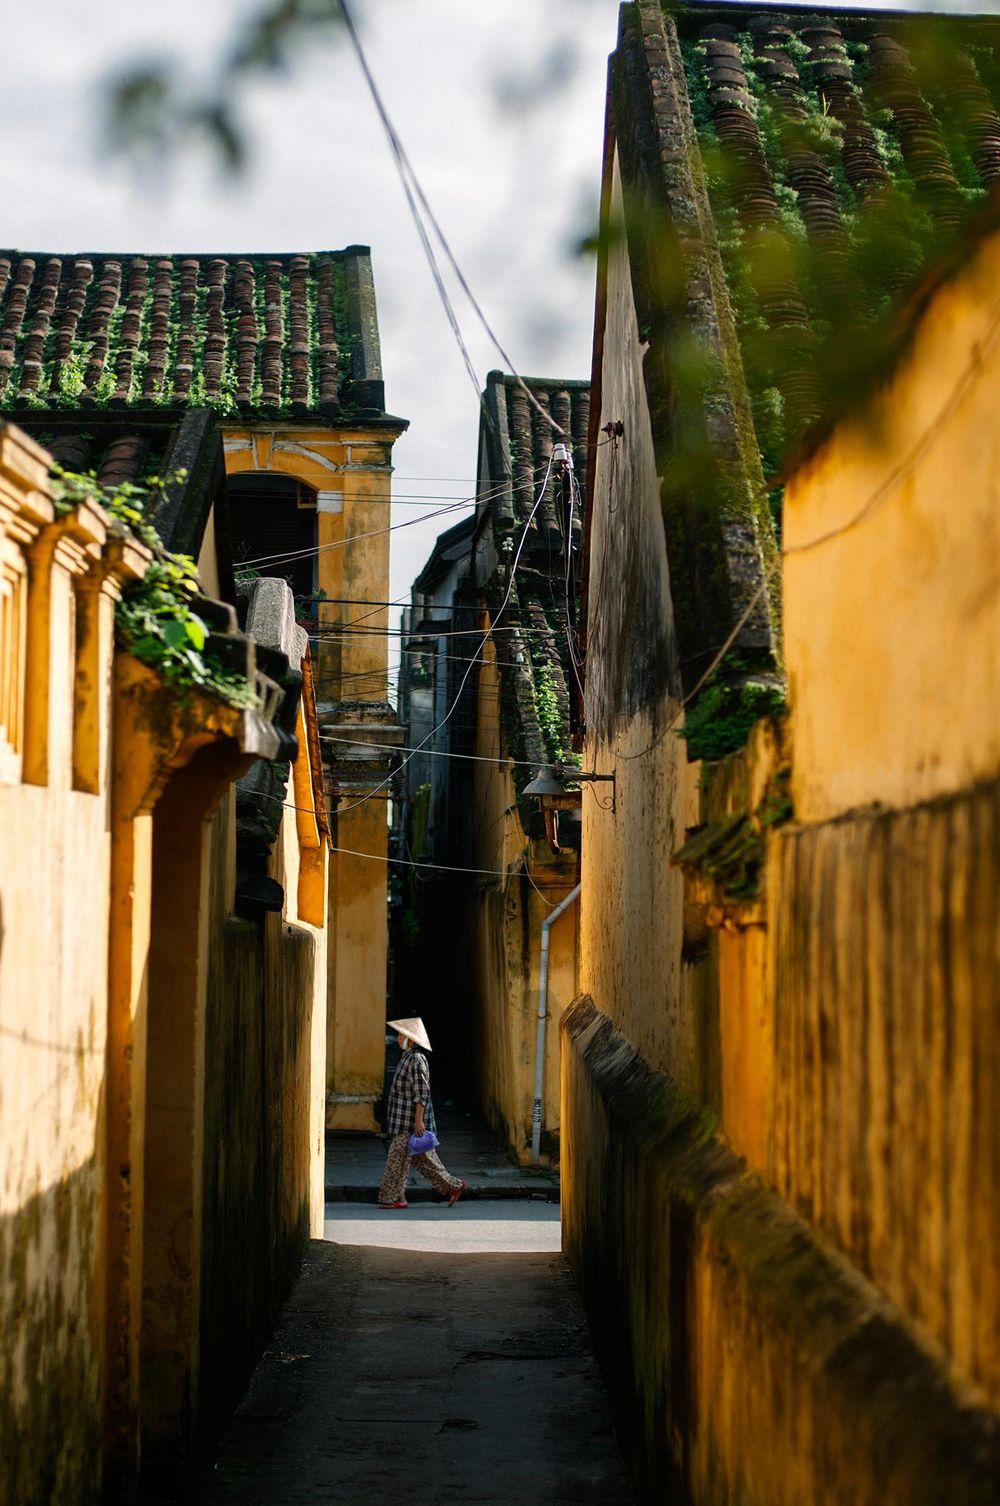
người phụ nữ đang đi bộ này được nhìn từ trong một con hẻm hẹp